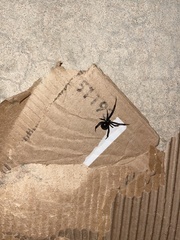
Species: Lactrodectus_hesperus